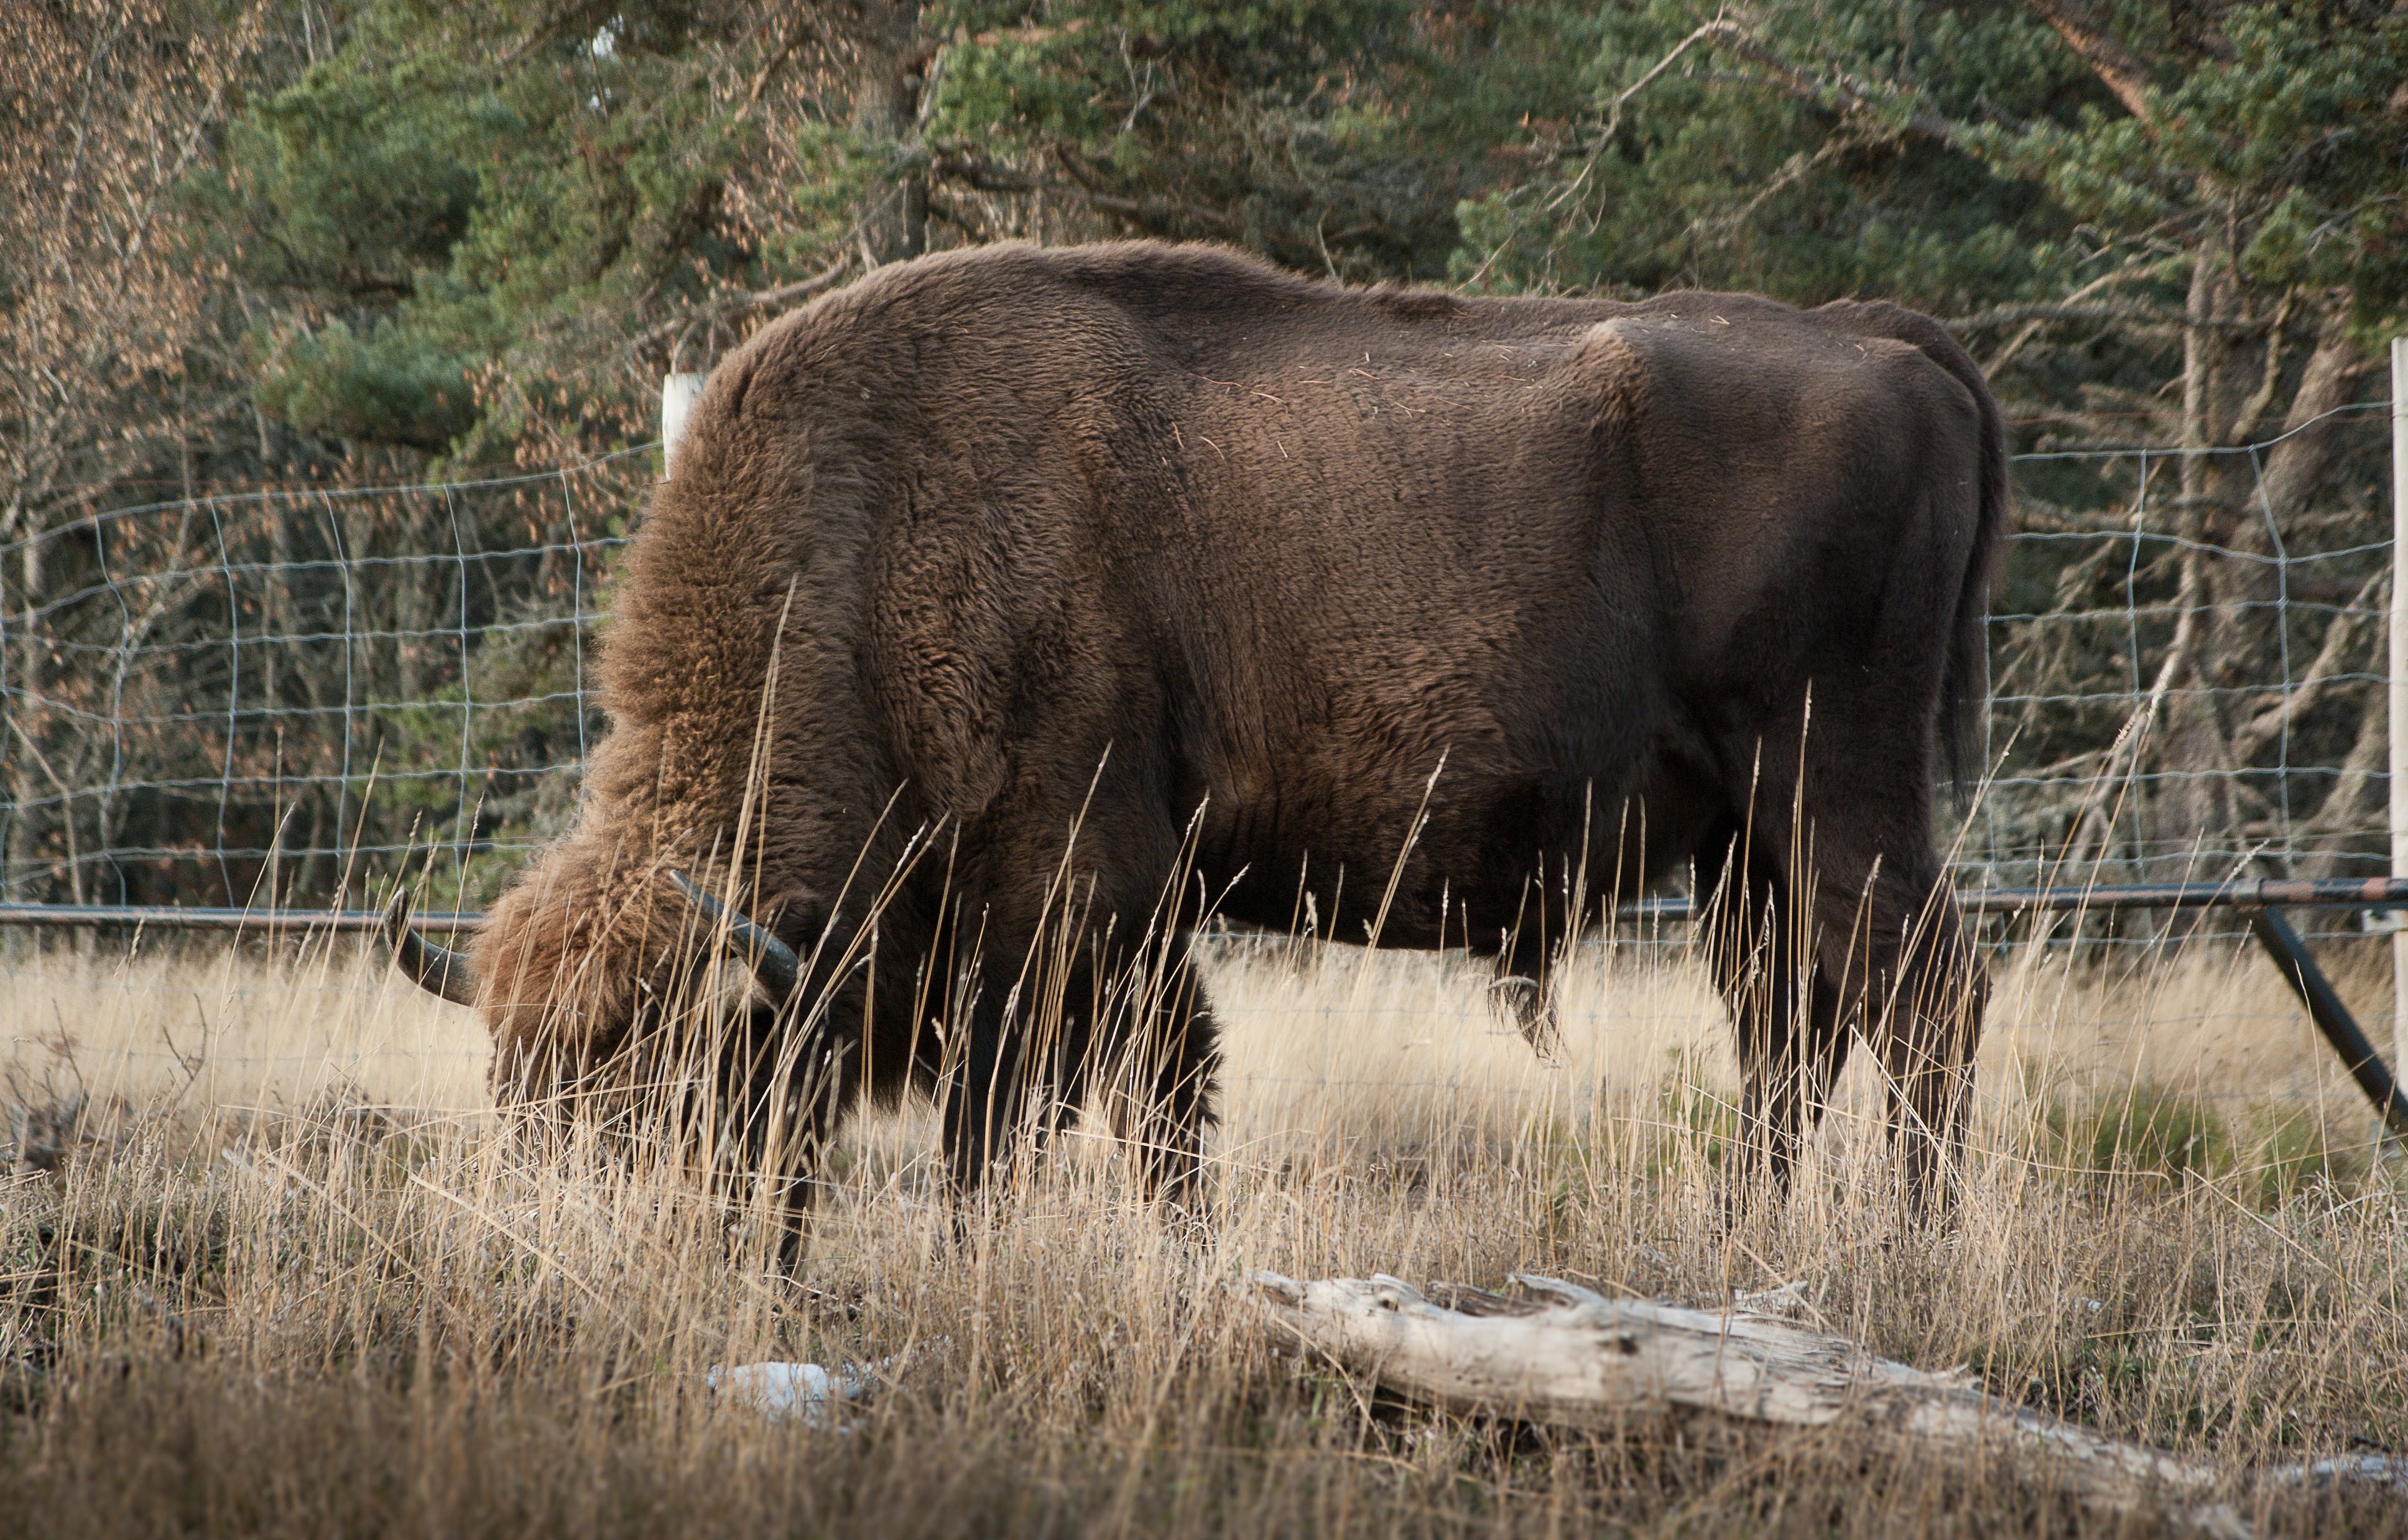
wildlife, grazing, mammal, fauna, wild animal, bison, ruminant, safari, cattle like mammal